Mochi

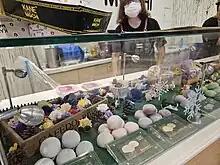
Mochi in Singapore

In Philippines, a traditional Filipino sweet snack similar to Japanese mochi is called. There is also another delicacy called "espasol" with a taste similar to Japanese , though made with roasted rice flour (not , roasted soy flour). The Philippines also has several steamed rice snacks with very similar names to mochi, including , , and . These are small steamed rice balls with bean paste or peanut fillings. However, they are not derived from the Japanese mochi but are derivatives of the Chinese (called in the Philippines). They are also made with the native process, which mixes ground, slightly fermented cooked glutinous rice with coconut milk.